Answer in natural language. Considering the relative positions, where is Doorway (highlighted by a blue box) with respect to wall paint (highlighted by a red box)? Choose between the following options: below or above
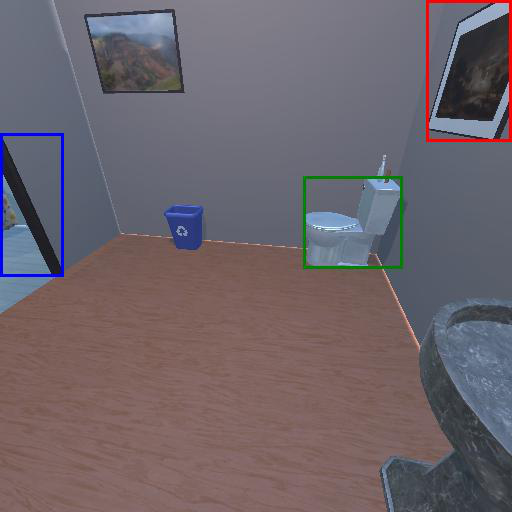
<answer>below</answer>